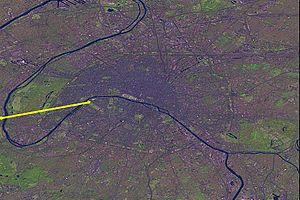
De nombreux événements culturels ont utilisé la tour Eiffel comme cadre, en utilisant le Champ de Mars ou la tour elle-même. De par son statut symbolique, la quantité de touristes qui la visitent ou plus simplement sa localisation au sein de Paris, capitale culturelle de stature planétaire, elle est un lieu idéal pour assurer une publicité maximale à une manifestation ou à un exploit. Identifiée à la France dans ce qu'elle a de plus prestigieux et fédérateur, elle donne une portée particulière aux événements qui l'utilisent comme arrière-plan.
La famille Deutsch, plus connue sous le nom Deutsch de la Meurthe, accompagne l'essor technologique de la fin du XIXᵉ siècle et du début du XXᵉ siècle, notamment dans l'aviation. Les Deutsch de la Meurthe forment une famille célèbre pour sa fortune et son mécénat dans les domaines technique et philanthropique. Ils sont les créateurs en France de l'industrie des huiles minérales.